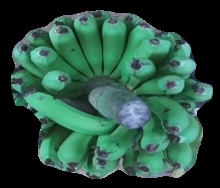
Variety: pachbale
Grade: grade2